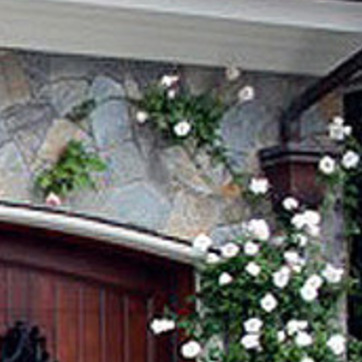
Material: stone